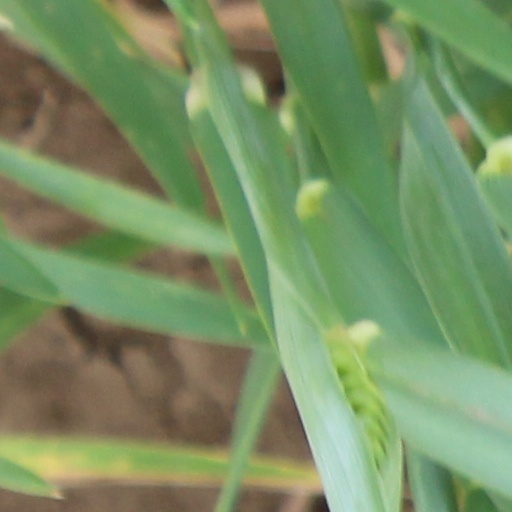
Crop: wheat